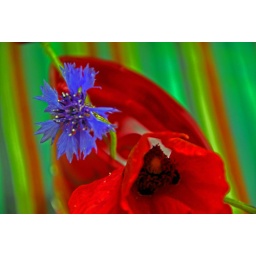
red poppy surrounded by green & blue colours